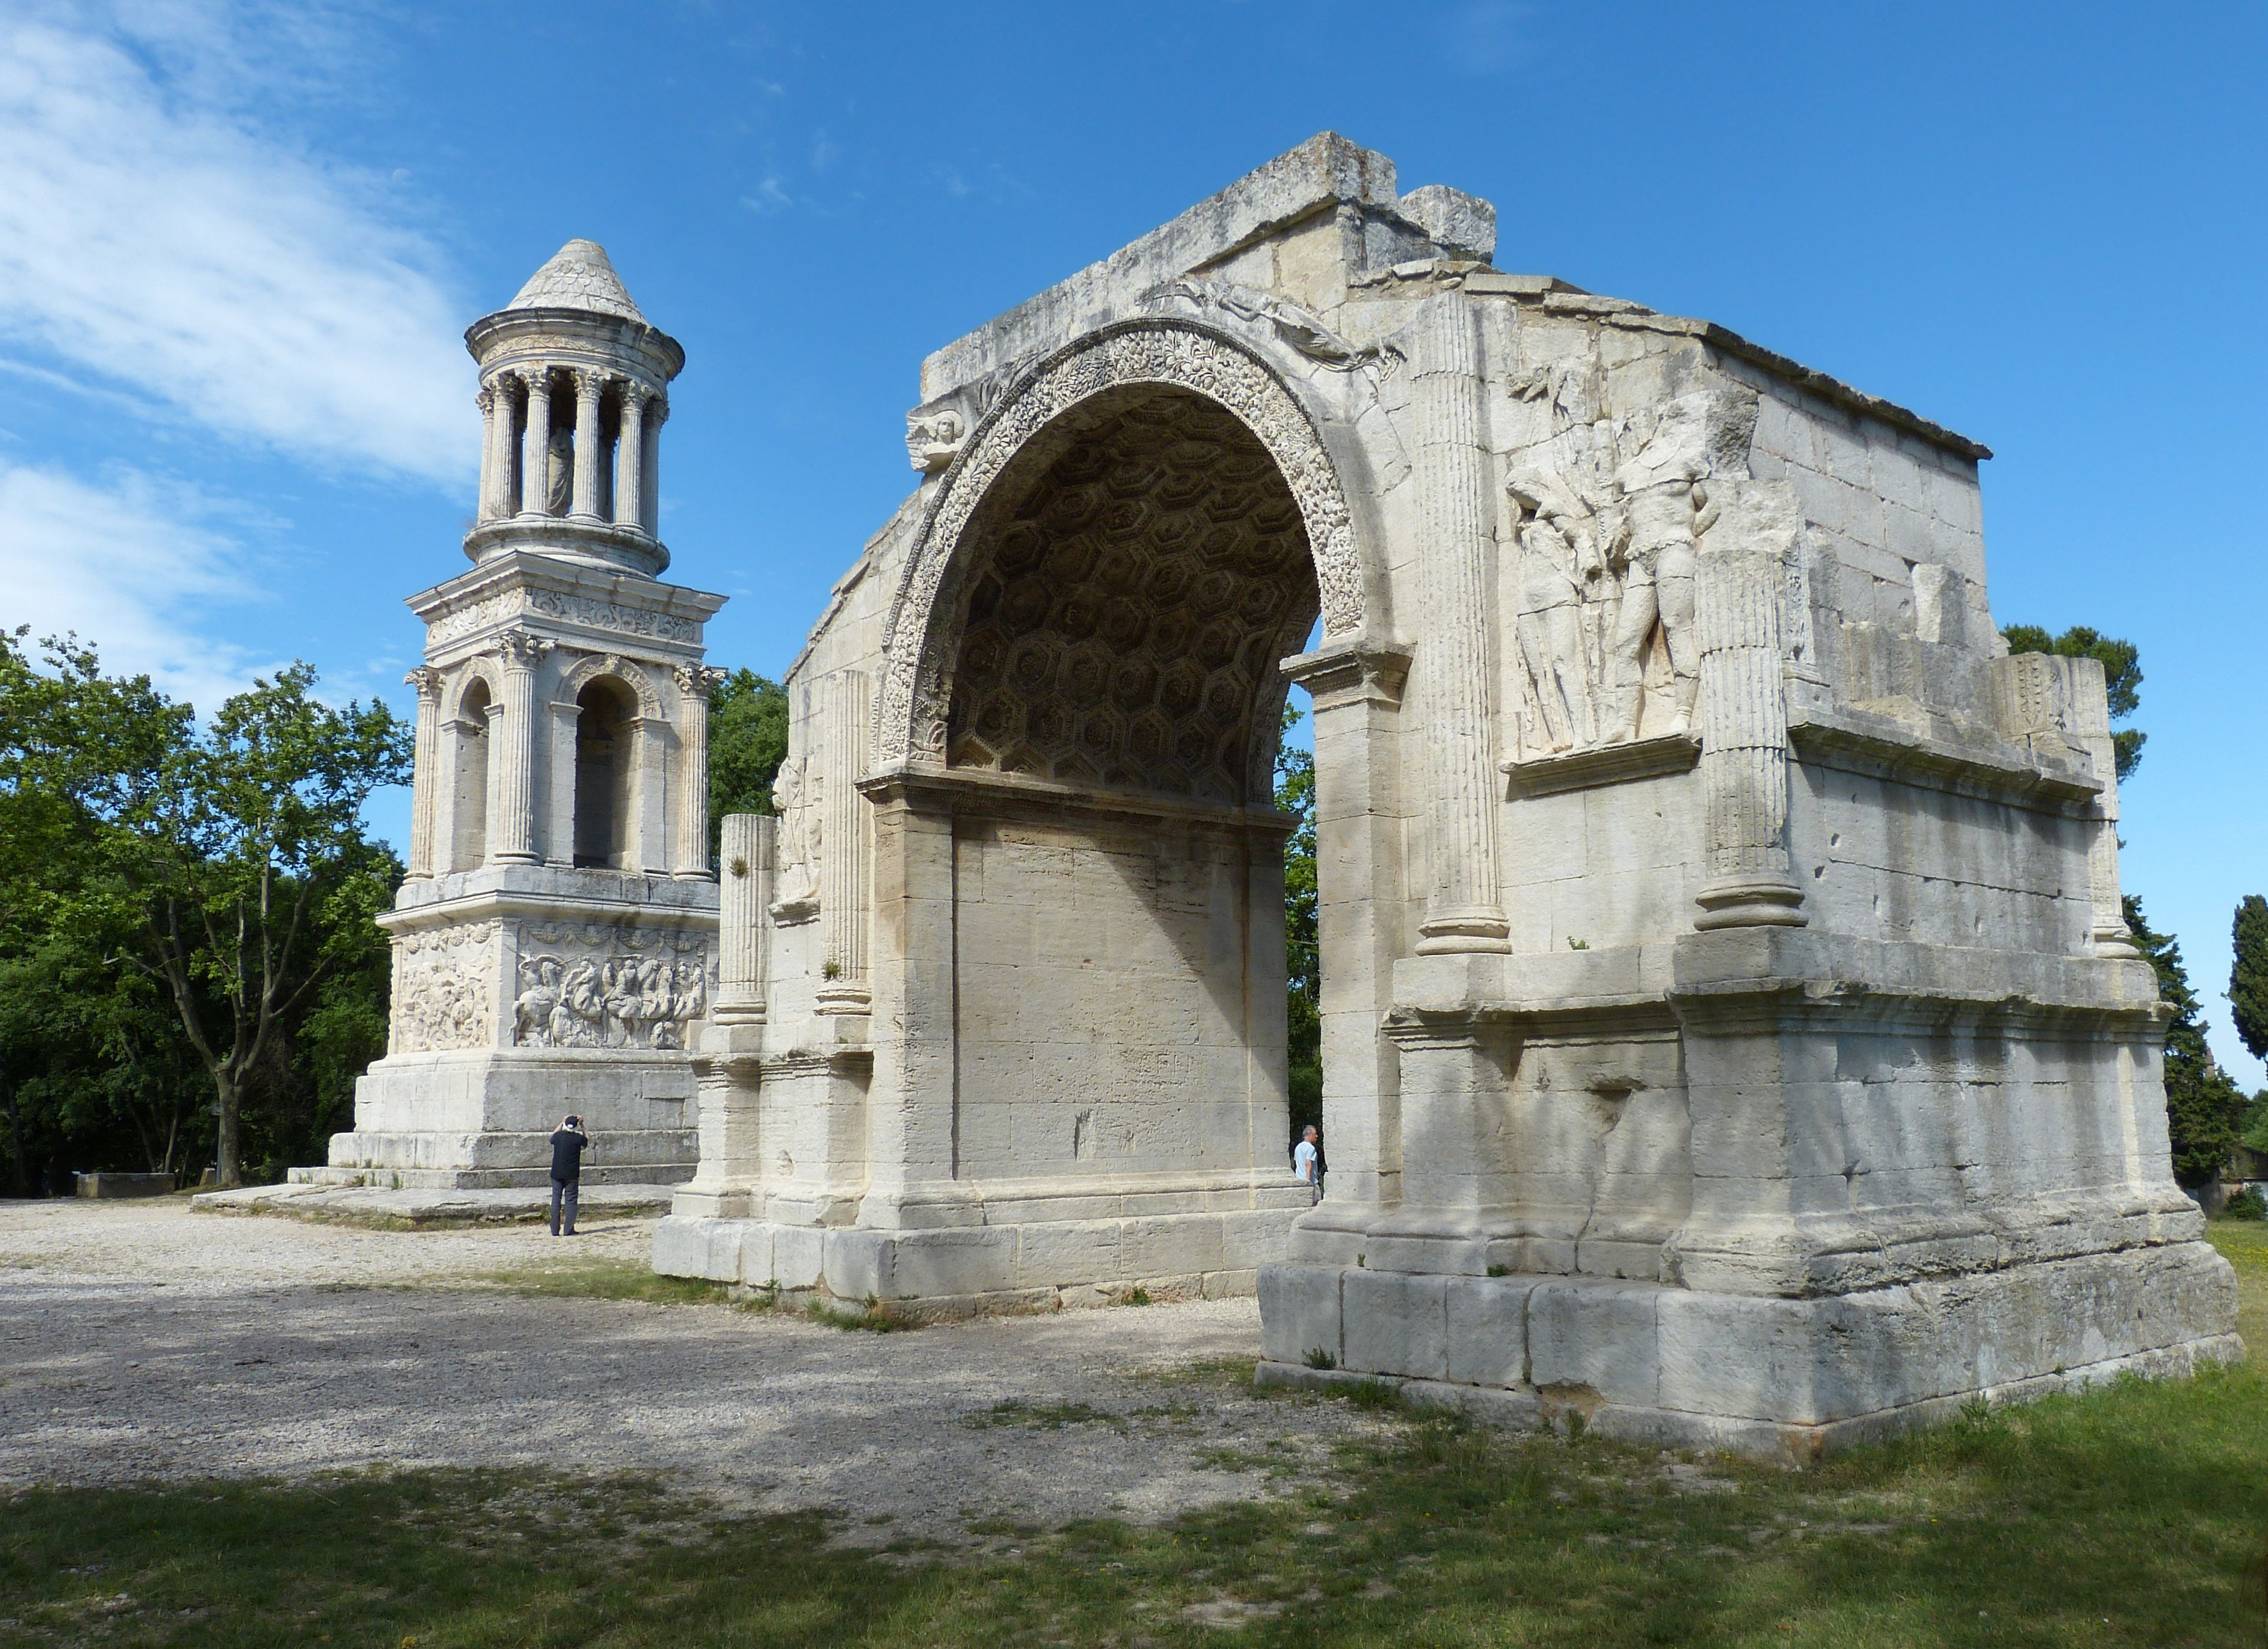
architecture, antique, building, monument, france, arch, tower, landmark, church, goal, place of worship, ruins, monastery, provence, roman, historically, mausoleum, portal, antiquity, rhone, st remy, historic site, ancient history, ancient roman architecture